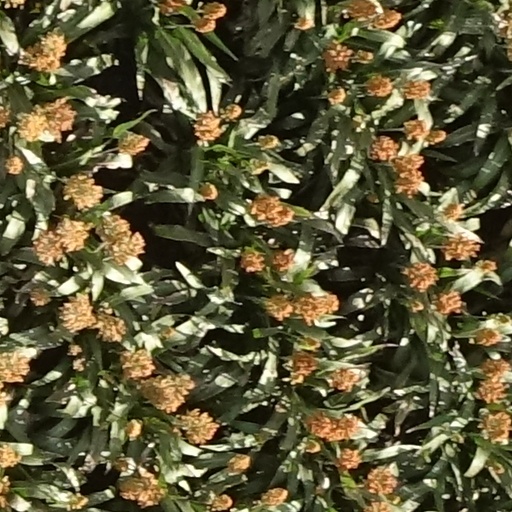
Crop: sorghum